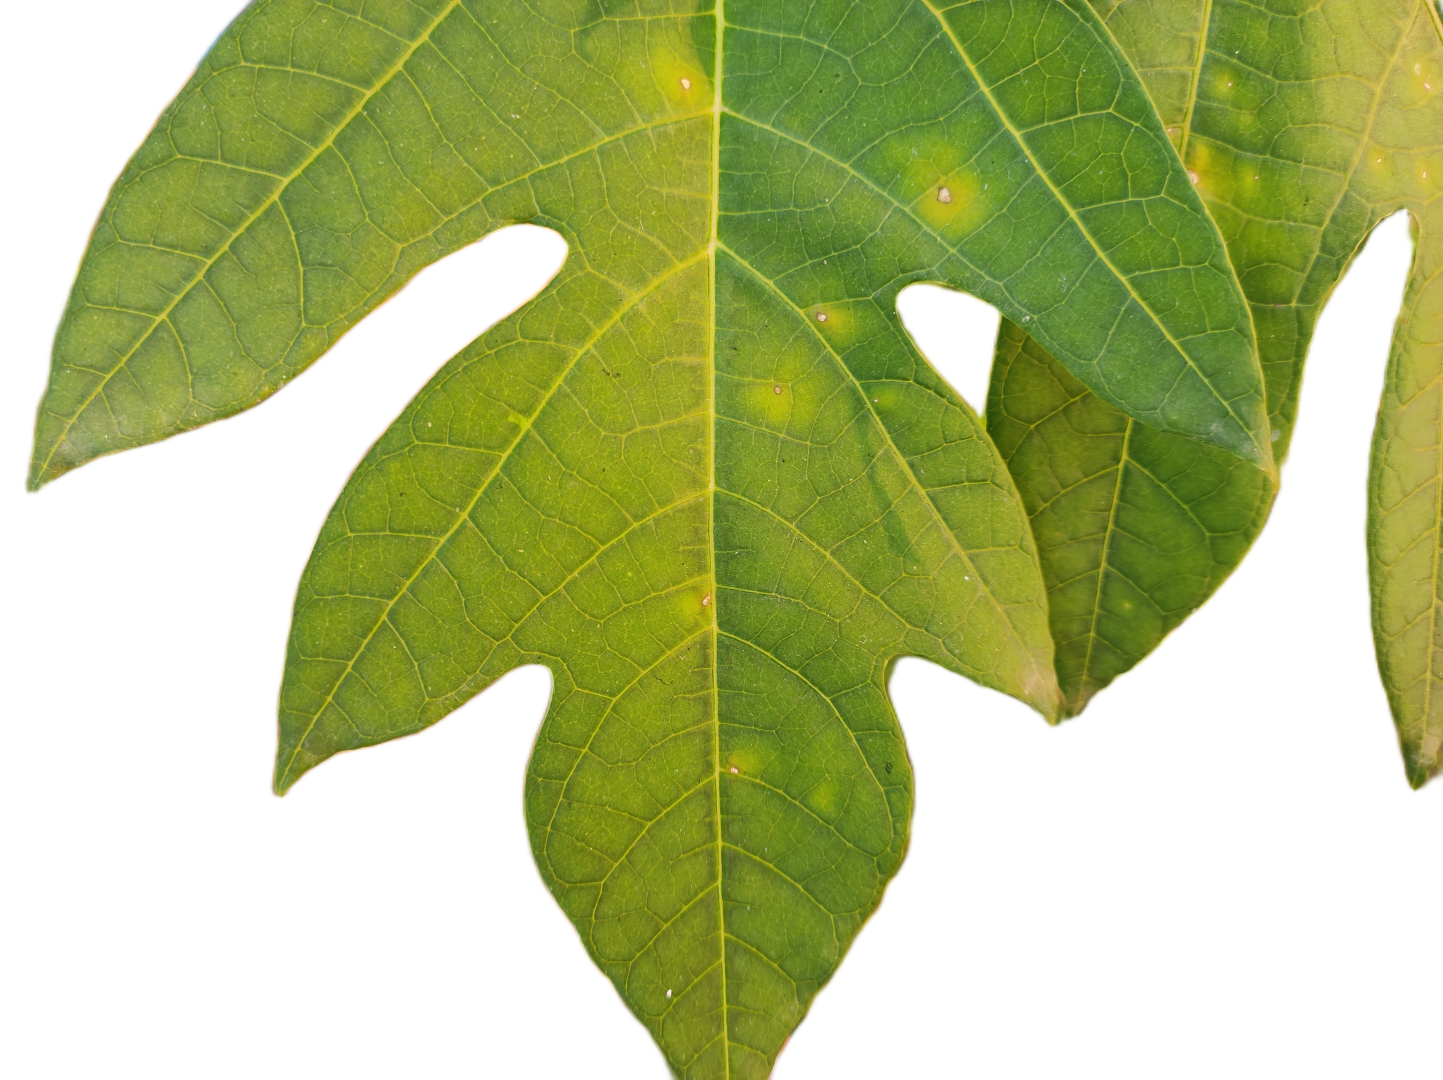
Crop: Papaya
Label: Pathogen_symptoms